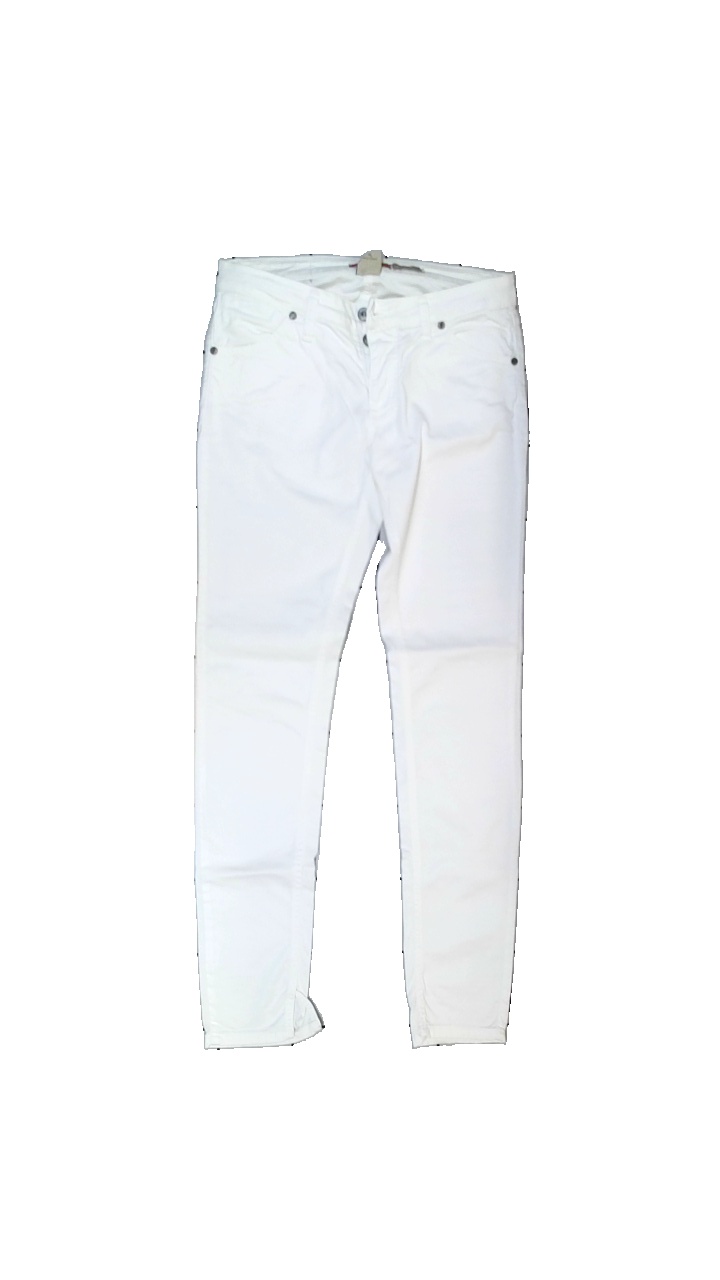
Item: Trousers (Ladies)
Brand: Dixie
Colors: White
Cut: Regular
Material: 100% cotton
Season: All
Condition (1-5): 3
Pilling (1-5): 3
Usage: Reuse
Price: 50-100